Vegan studies

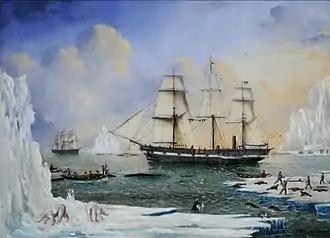
"Diana and Chase in the Arctic", c. 1857; <a href="https%3A//hoaportal.york.ac.uk/hoaportal/turnerwhaleZoom.jsp%3Fid%3D148">more detail

Vegan studies were proposed as a new academic field by Western Carolina University English professor Laura Wright in October 2015 in her book "The Vegan Studies Project: Food, Animals, and Gender in the Age of Terror", published by the University of Georgia Press and described as the "first major academic monograph in the humanities focused on veganism". Wright describes vegan studies as a "lived and embodied ethic" providing "a new lens for ecocritical textual analysis". Her work was prompted by research, for her doctoral dissertation, into J. M. Coetzee's "Disgrace" (1999) and "The Lives of Animals" (1999), and was influenced by Adams's "The Sexual Politics of Meat". Wright framed vegan studies as "inherently ecofeminist", according to the literary scholar Caitlin Stobie.